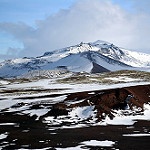
Scene: Outdoor